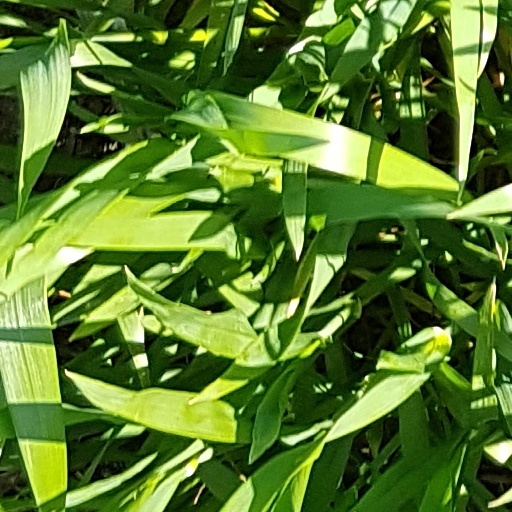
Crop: wheat